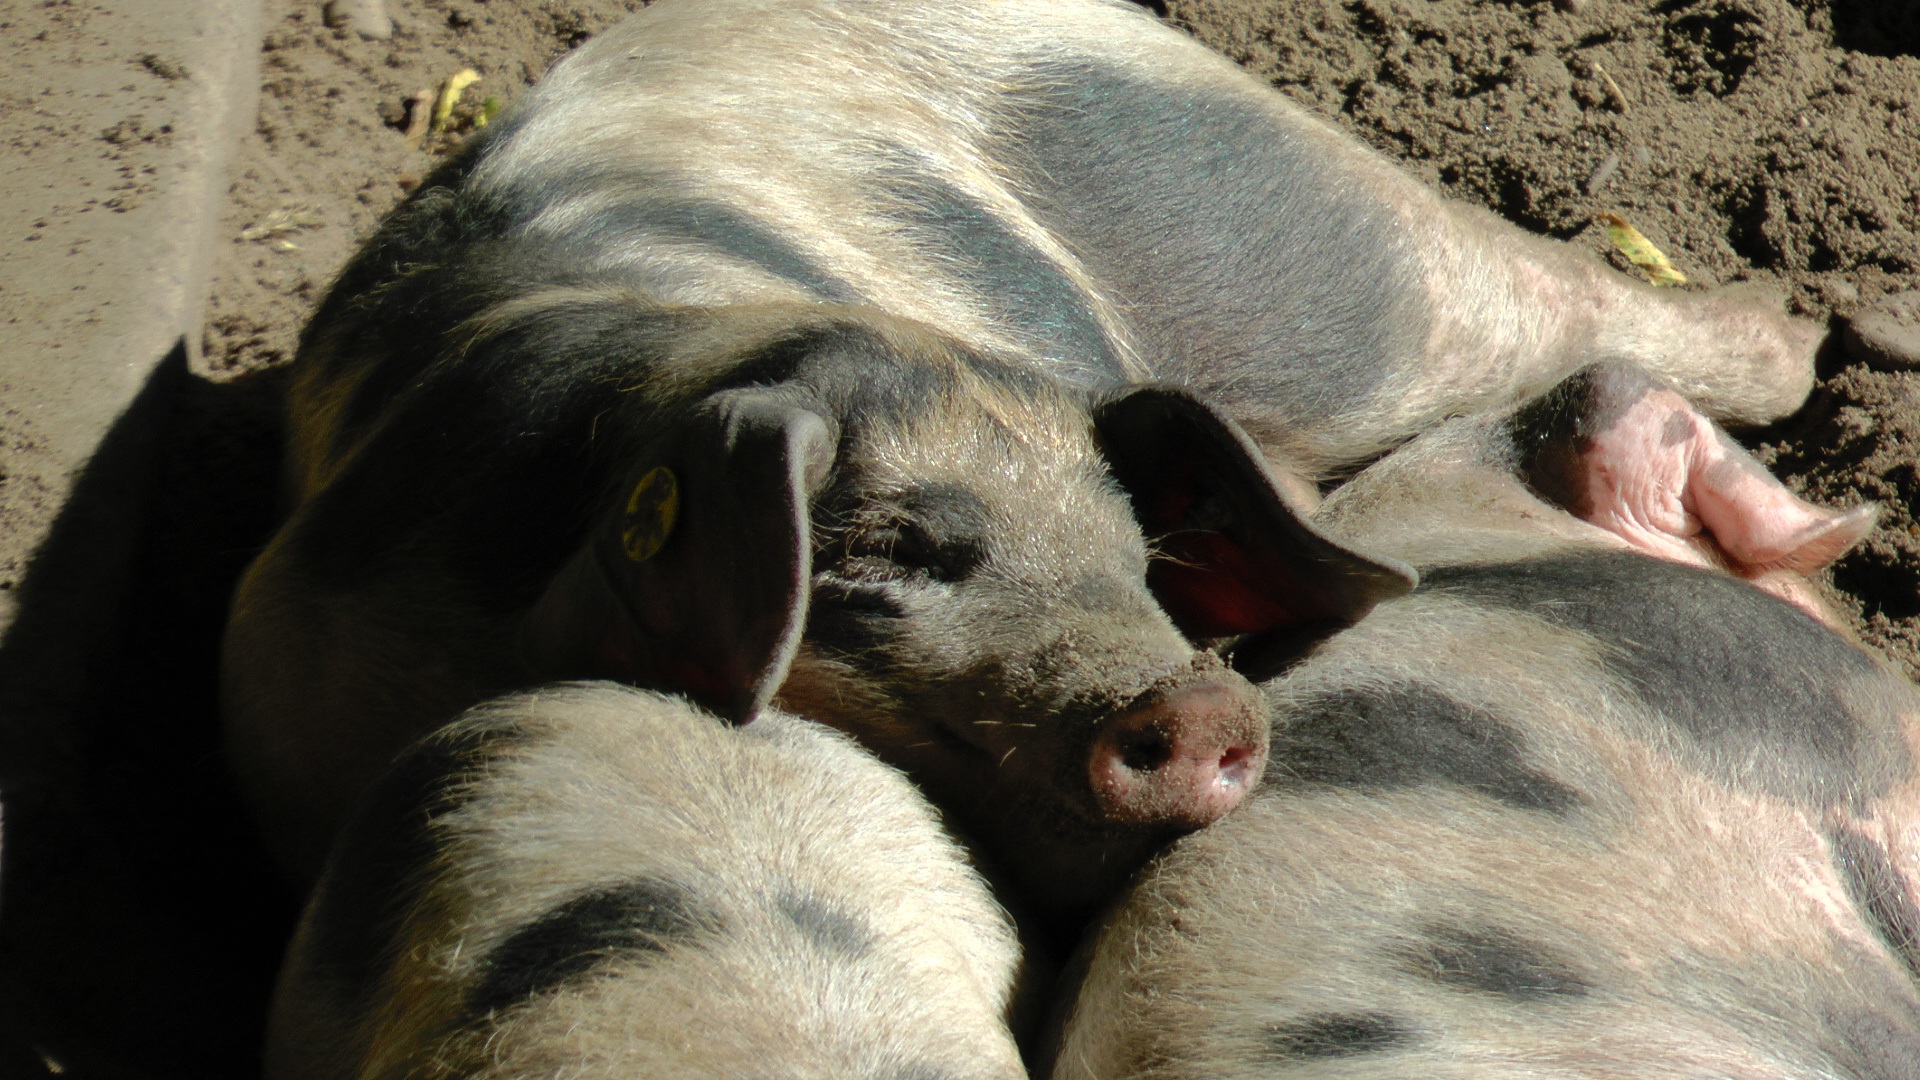
dog, mammal, sleep, piglet, sow, pigs, vertebrate, pig, relaxed, snuggle, domestic pig, dog like mammal, pig like mammal, bunte bentheimer pigs, bentheimer country pig